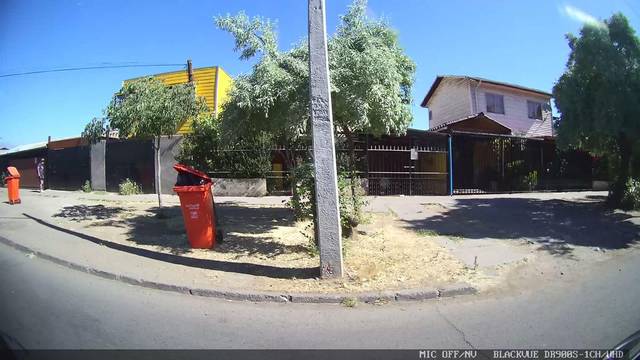
Region: Chile
Coordinates: -33.452, -70.722